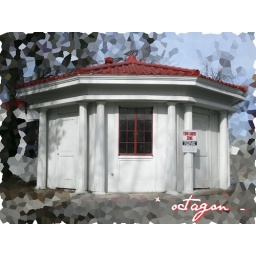
octagon roof / old gas station down by my house